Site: brandenburg
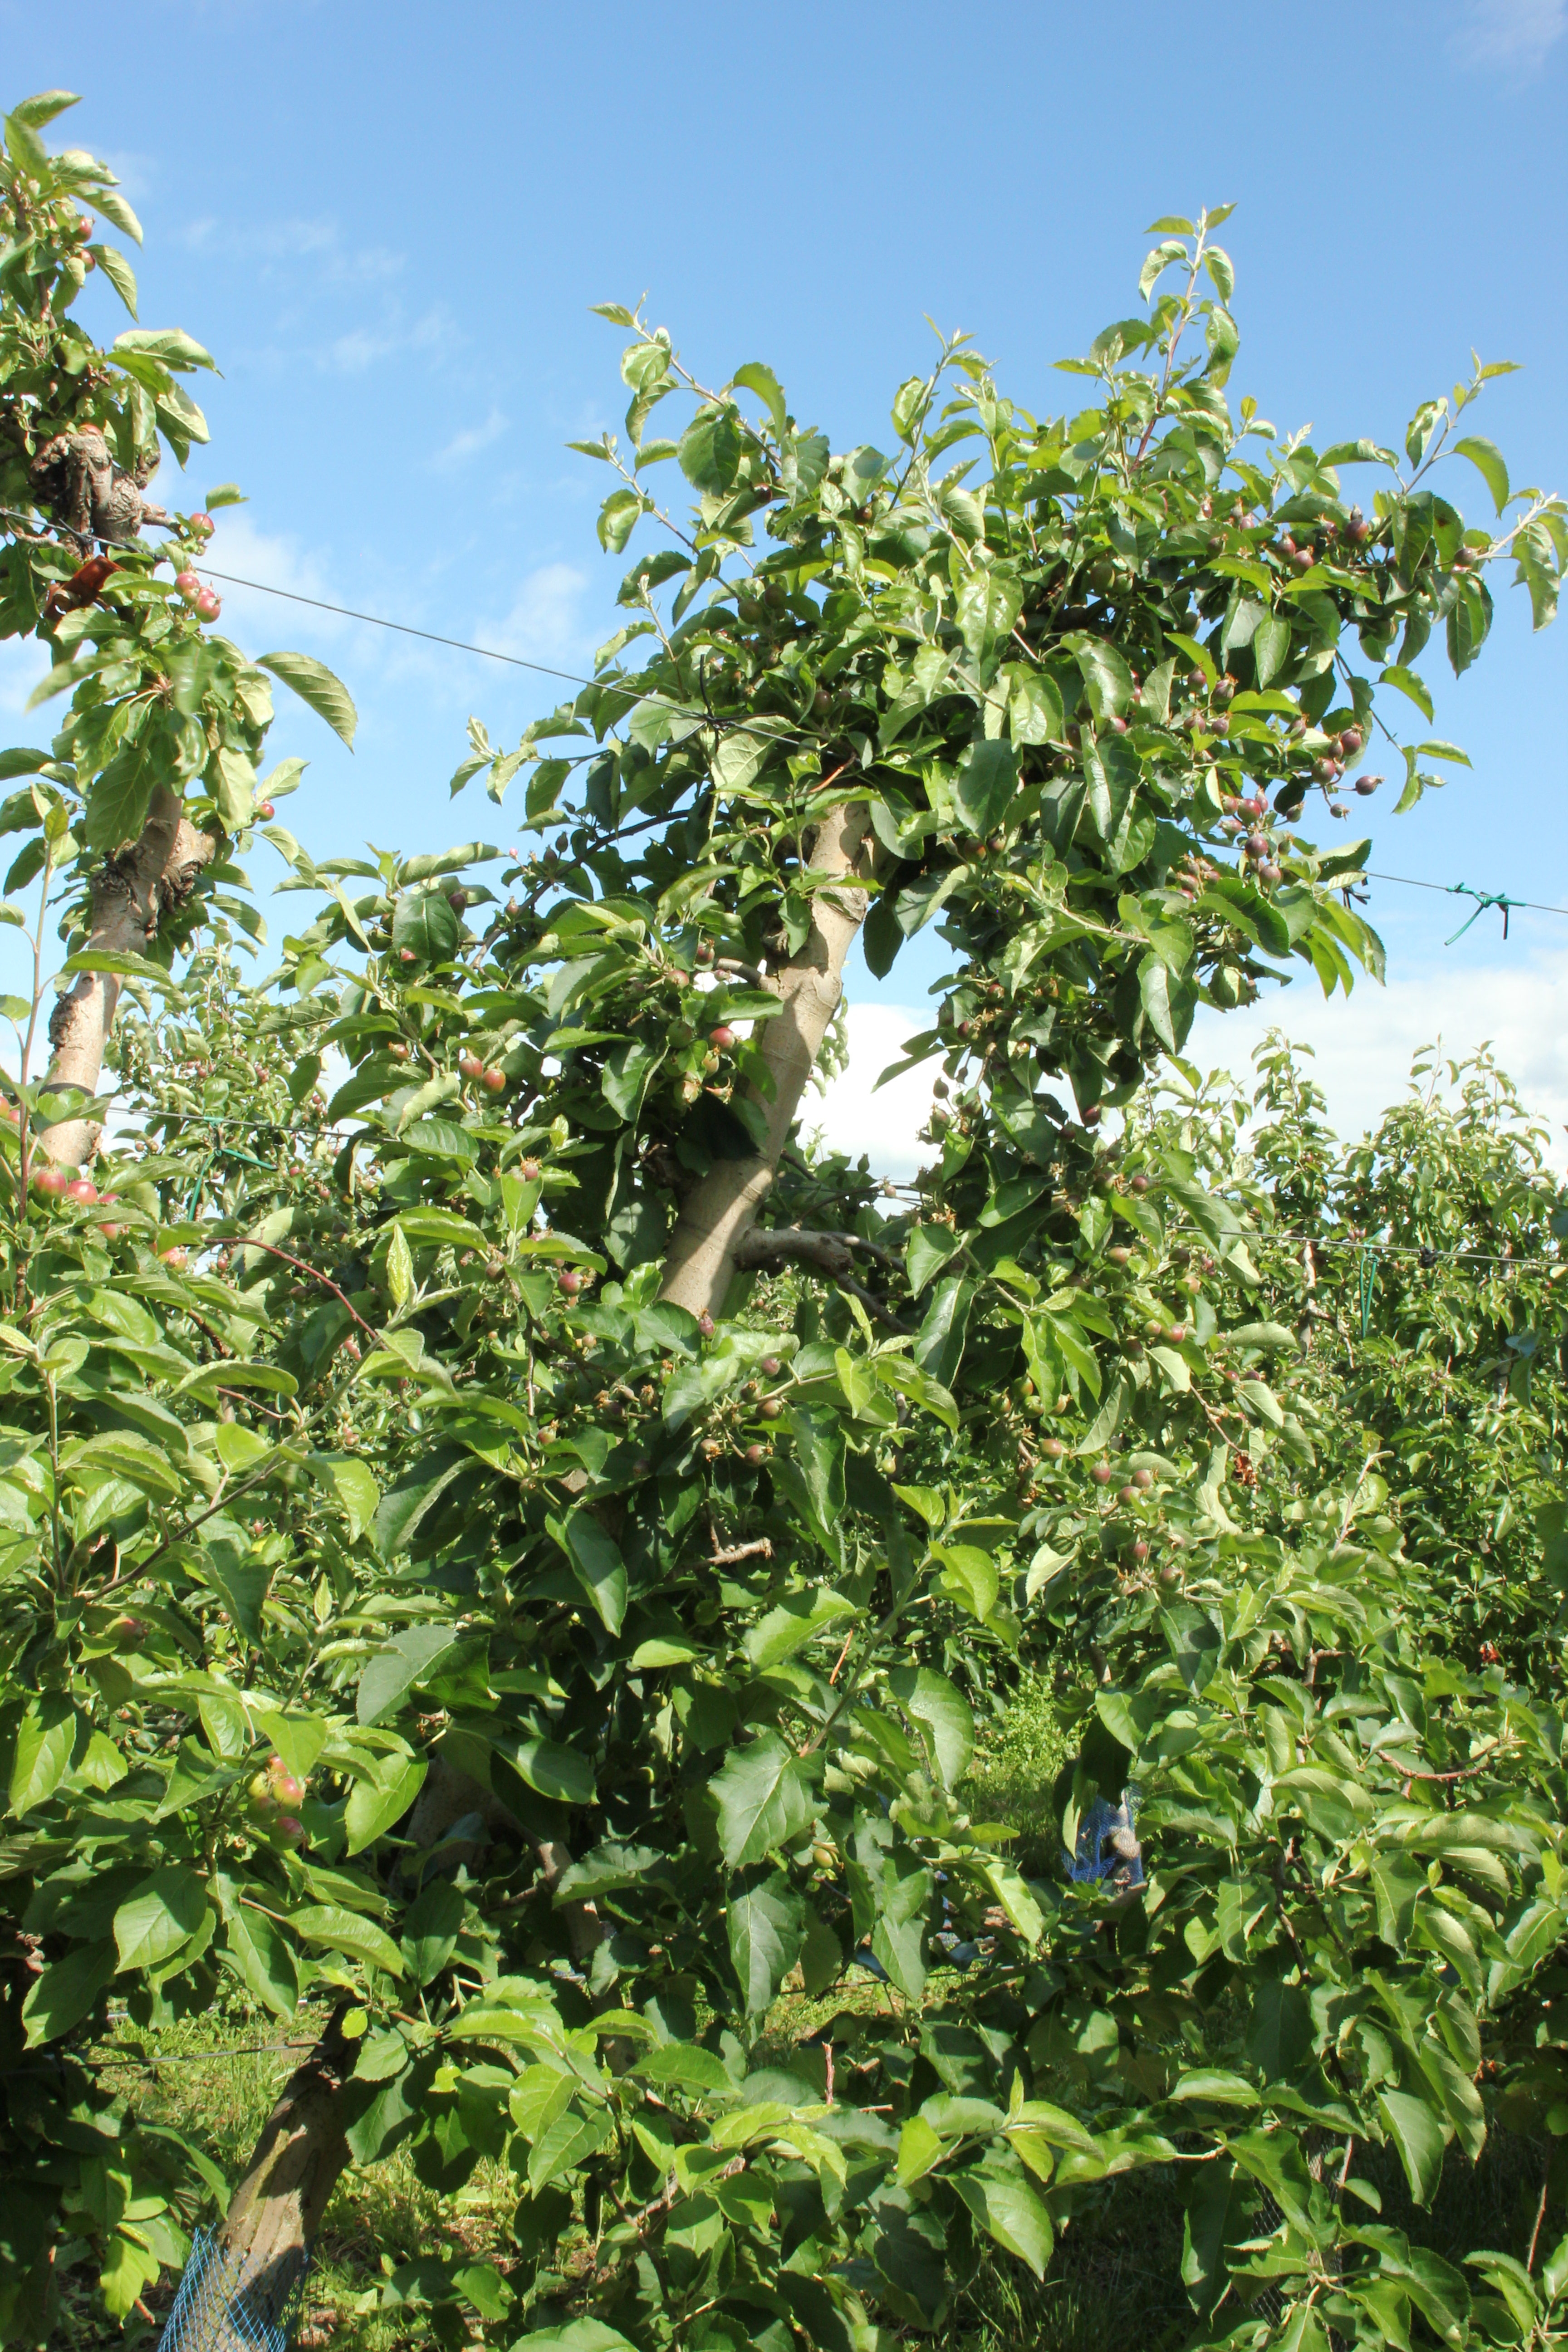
Growth stage (BBCH 72): Development of fruit